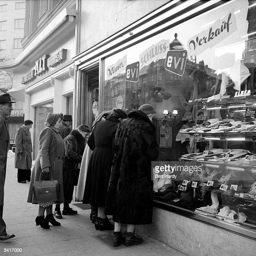
women looking at winter sale items in a shop window in the divided city